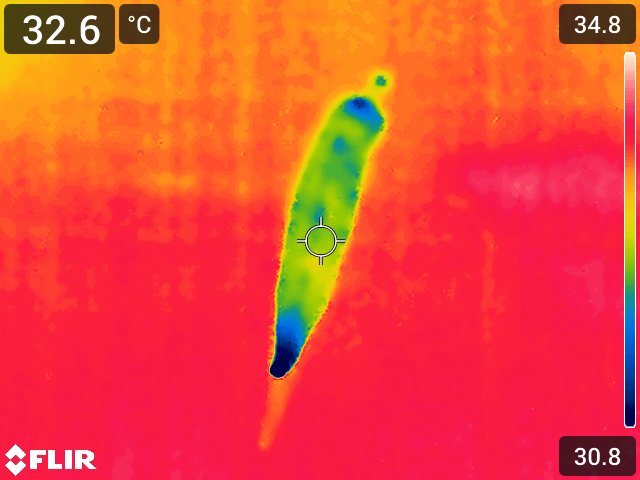
Maturity: over_matured